Mister X (Marvel Comics)

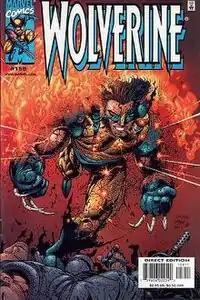
Cover of Wolverine #159 (February 2001).

For every murder, X would cut a scar somewhere on his body. By the time he met Wolverine, his torso was covered in hundreds of them arranged in an ornate pattern. X defeated Wolverine in their first battle, but was amazed at his opponent's skills, bravery, and tenacity. X told Wolverine the story of his life up to that point, and then offered to spare Wolverine's life if he would agree to sign over the rights to the title of 'The Best There Is' and join his new murder avant-garde, much as T and A and Blok had done. Wolverine refused and engaged X in battle once again. This time, hearing of X's crimes and the lives he had destroyed over the years, pushed Wolverine over the edge, and he slipped into a berserker rage. While in this state, Wolverine's conscious mind essentially shut down and the primal, savage instincts brought on by his mutation took over. Even though X stabbed and slashed him with swords and knives, impaled him with a spear, shot him with a machine gun, and set him on fire with a flamethrower, Wolverine continued to fight. In the end, Wolverine's determination and healing powers proved too much for X to overcome. X himself received several severe injuries, including deep lacerations down the length of his chest and stomach. He would have been killed had his bodyguard, Blok, not interfered.